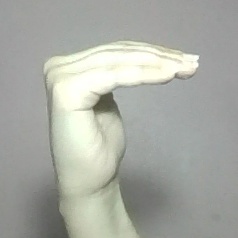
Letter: haa